Bottle oven

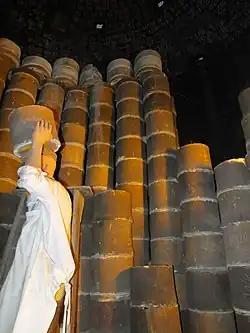
Bungs of saggars inside the kiln

Each pot bank made its own saggars from fire clay. In the saggar maker's workshop, clay would be rolled around a wooded form by the saggar maker, while a lad would knock the bottom using a mawl and an iron mould. A saggar could be expected to last for around 40 firings after which it had to be replaced. During biscuit firing, tableware cups and bowls were put on a fine layer of calcined flint dust on the bottom of the saggar, while flatware was supported like a sandwich between layers of flint. They had to be stacked carefully to prevent distortion during firing. Then the saggar was topped and sealed to prevent any fumes or kiln debris entering the saggar and discolouring the wares. During the second firing, the glost firing, the glazed ware was held by pins, saddles, spurs and thimbles, as any contact point would leave a blemish on the glaze. Sorting the thimbles for reuse was one of the lowest jobs in the potbank.